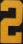
Number: 2